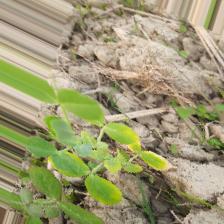
Label: Ascochyta blight